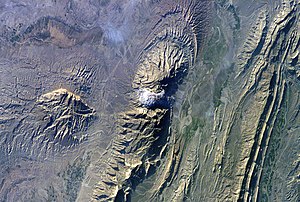
Zagros
Astronautfoto af den sydvestlige ende af Zagros-bjergene som viser salt-høje (den hvide sektion i midten og plamagen til venstre
Zagrosbjergene udgør Iran og Iraks største bjergkæde. Den har en længde på 1500 km fra Vestiran, mere specifikt Kurdistanregionen ved grænsen med Irak til det sydlige del af den persiske bugt. Bjergkæden ender ved Hormuzstrædet. De højeste punkter i Zagroskæden er Zard Kuh og Mt. Dena.